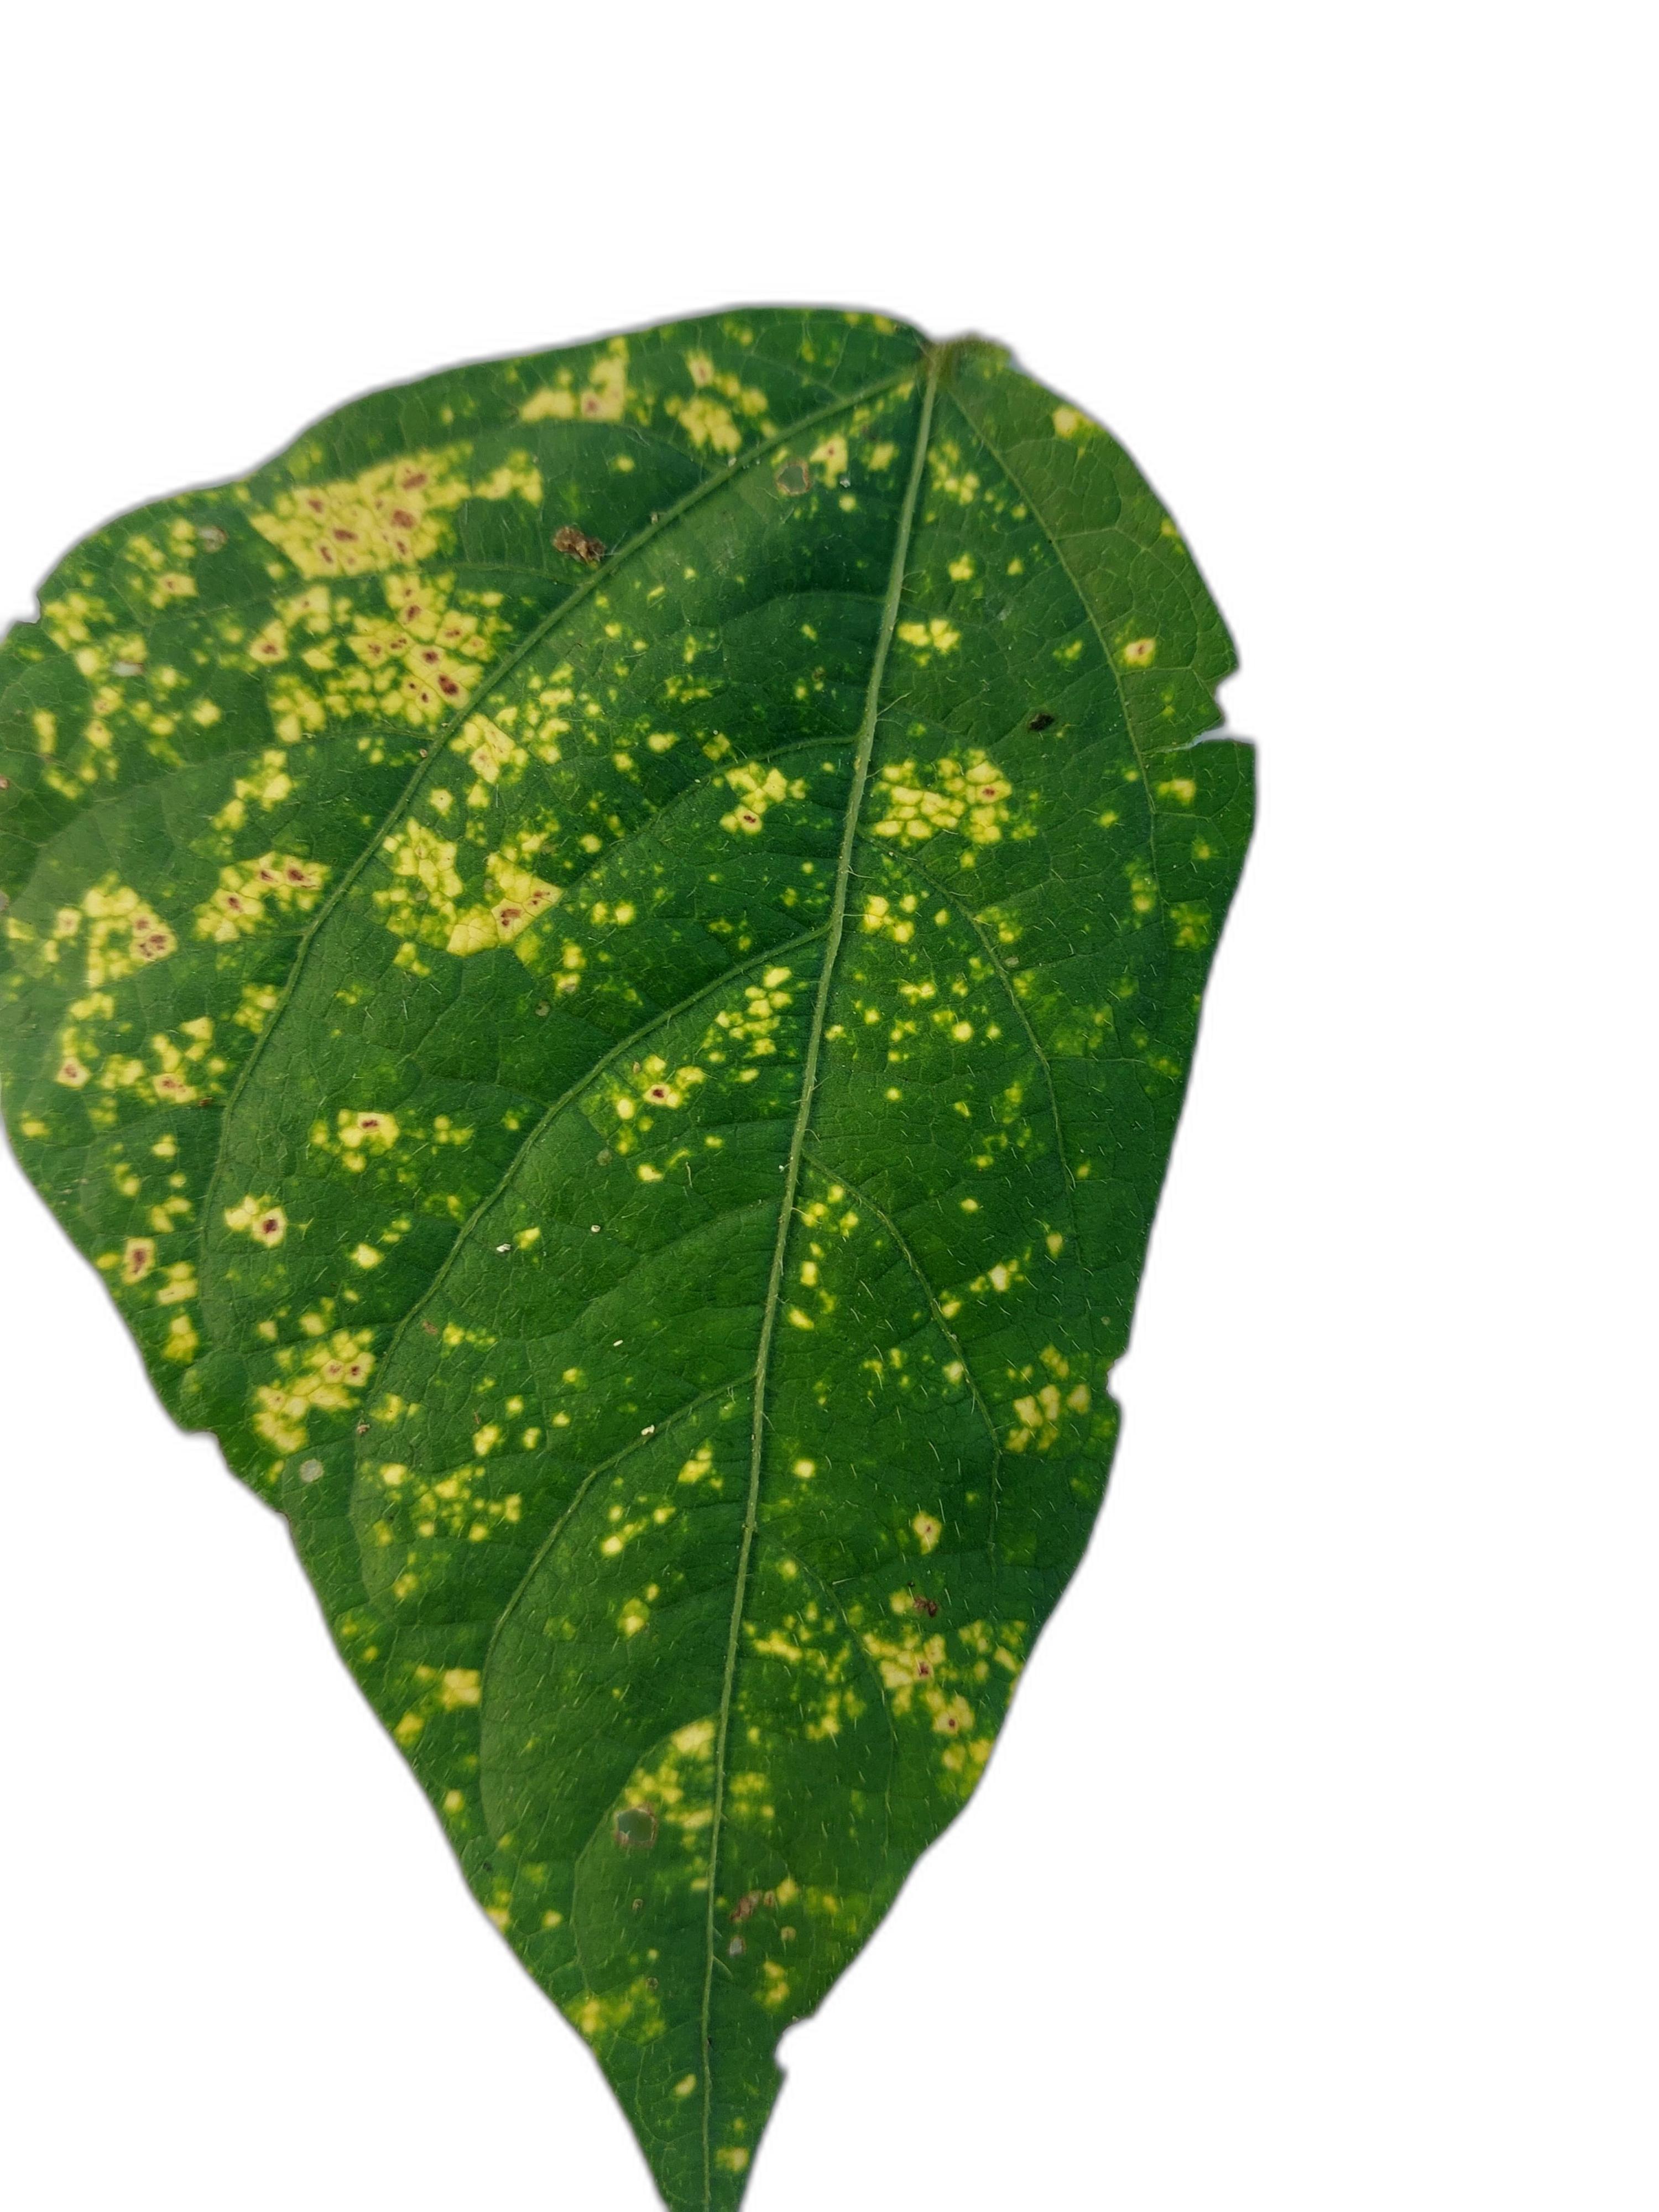
Label: Yellow Mosaic